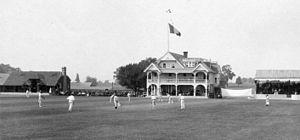
Le Philadelphia Cricket Club est le plus vieux club de cricket de la ville de Philadelphie aux États-Unis. Il a été fondé en 1854 par un groupe d'expatriés anglais alors étudiants à l'Université de la Pennsylvanie.